Knickpoint

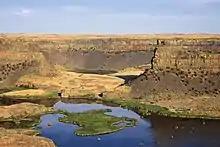
Dry Falls, Washington: a prehistoric knickpoint

Evidence of a knickpoint in the geologic past can be preserved in the shape of the bedrock below any subsequent depositions, as well as within sedimentary depositions left unchanged by human or other activity. Lakes characteristically fill in with sediment over time, but waterfalls often erode away. There are few obvious, dry examples still visible today of prehistoric knickpoints.